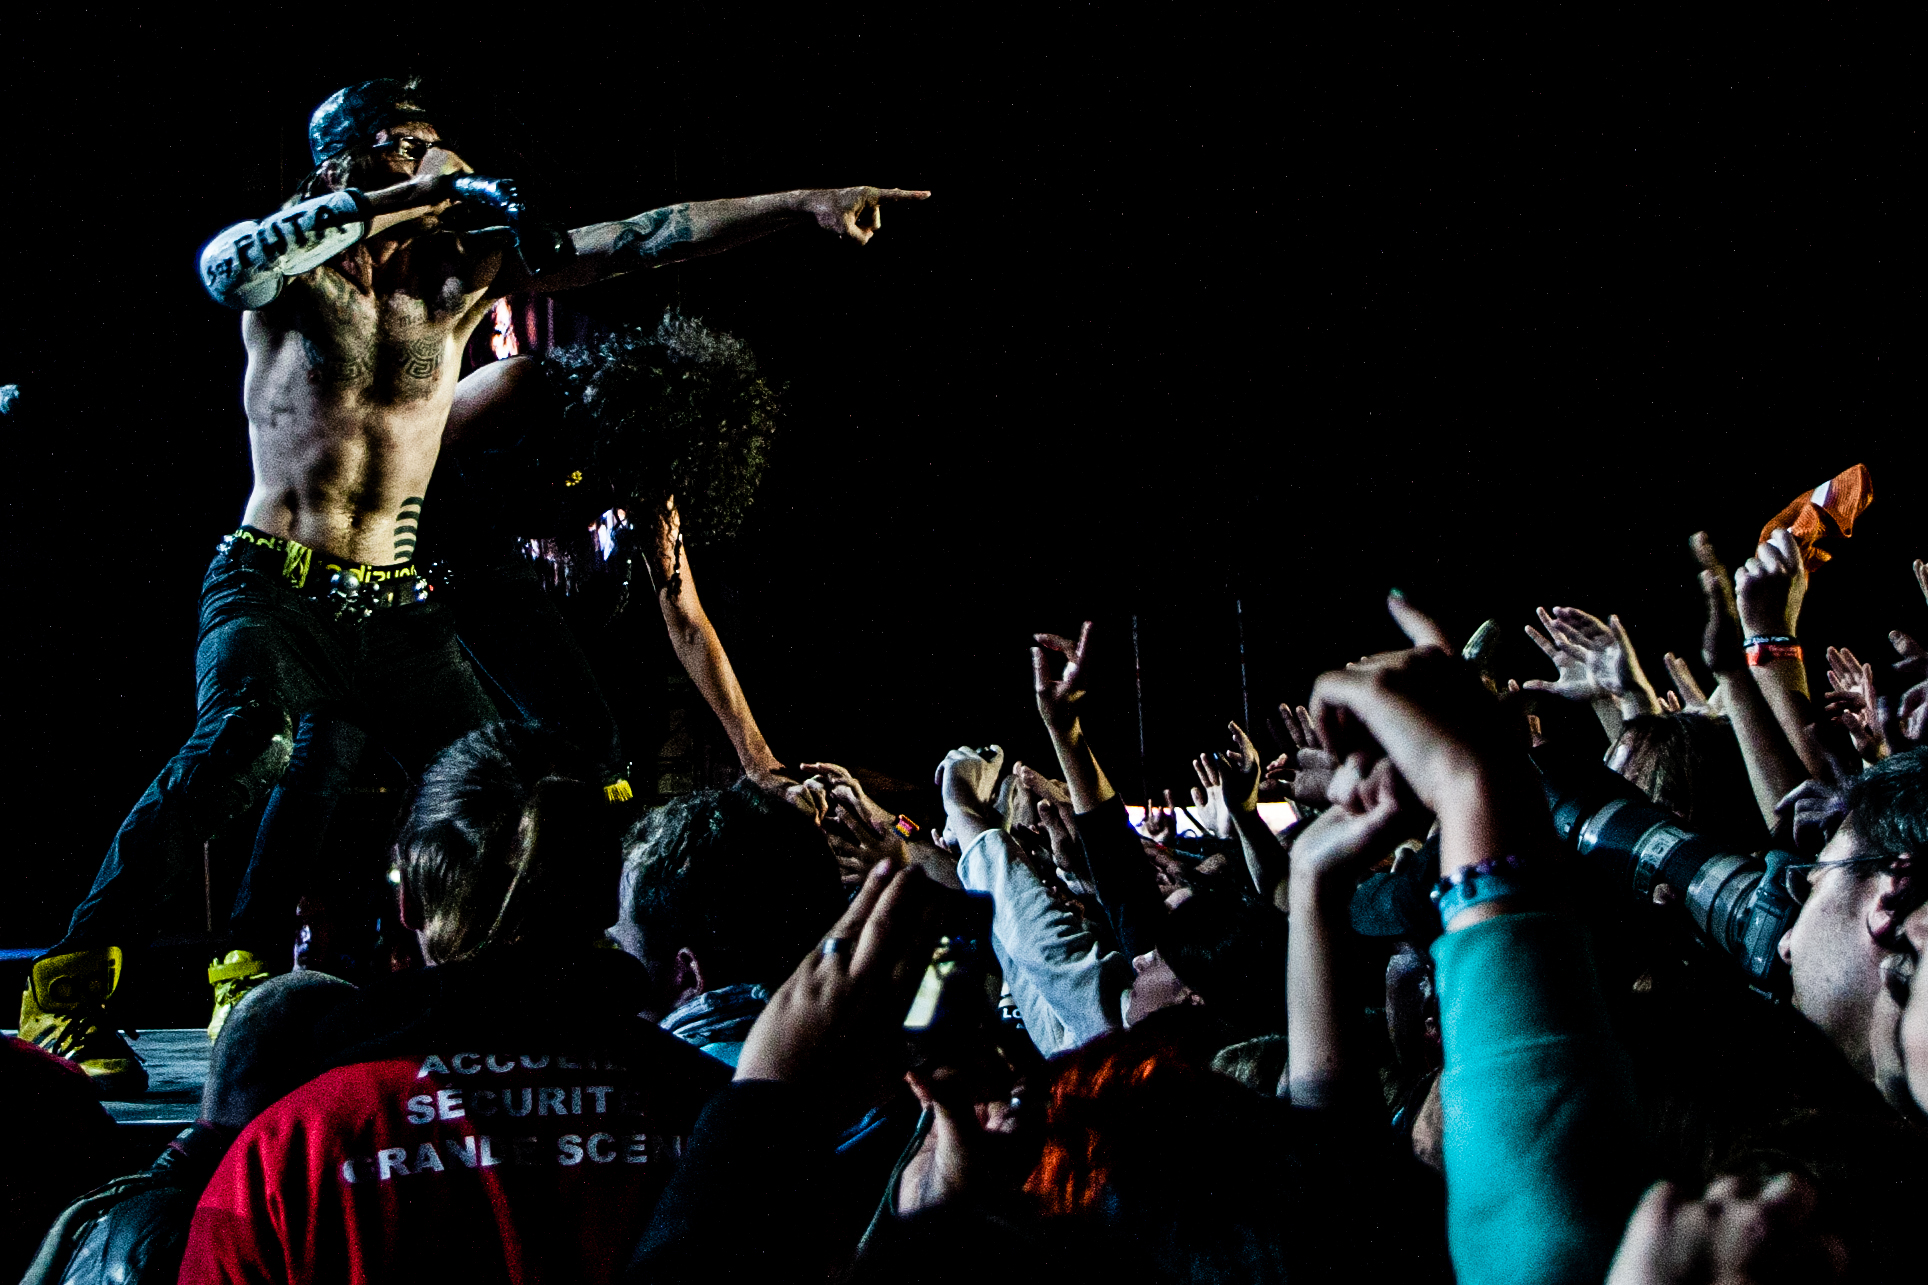
music, crowd, concert, audience, live, canon, musician, performance art, festival, 40d, gig, stage, 2012, sam, humanit, ponk, shkpnk, frah, shakaponk, huma, skaka, performance, event, guitarist, entertainment, performing arts, rock concert, musical ensemble, musical theatre